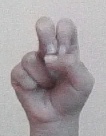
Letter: gaaf